Albanerpetontidae

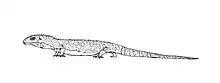
Life restoration of "Albanerpeton inexpectatum"

The morphology of albanerpetontids suggests that they were sit-and-wait terrestrial predators and fed on invertebrates, similar to living plethodontids. The fact that the skull of the juvenile paratype of "Yaksha" was around 1/4 of the size of the adult suggests that albanerpetontids grew by direct development and did not have a metamorphic larval stage. It has been suggested that albanerpetontids absorbed oxygen entirely through the skin via cutaneous respiration and lacked lungs like plethodontid salamanders, due to the length of the hyoid entoglossal process, which may have made normal breathing difficult. This proposal is supported by the internal vascularisation and lack of Sharpey's fibres in the frontal bones. Albanerpetontids are associated with both wet and dry environments, but it is unclear how tolerant they were of dry habitats, and they may have been confined to wet microhabitats in dry areas. Some authors have suggested that they were likely fossorial, using their heads to burrow, but this has been questioned by other authors.